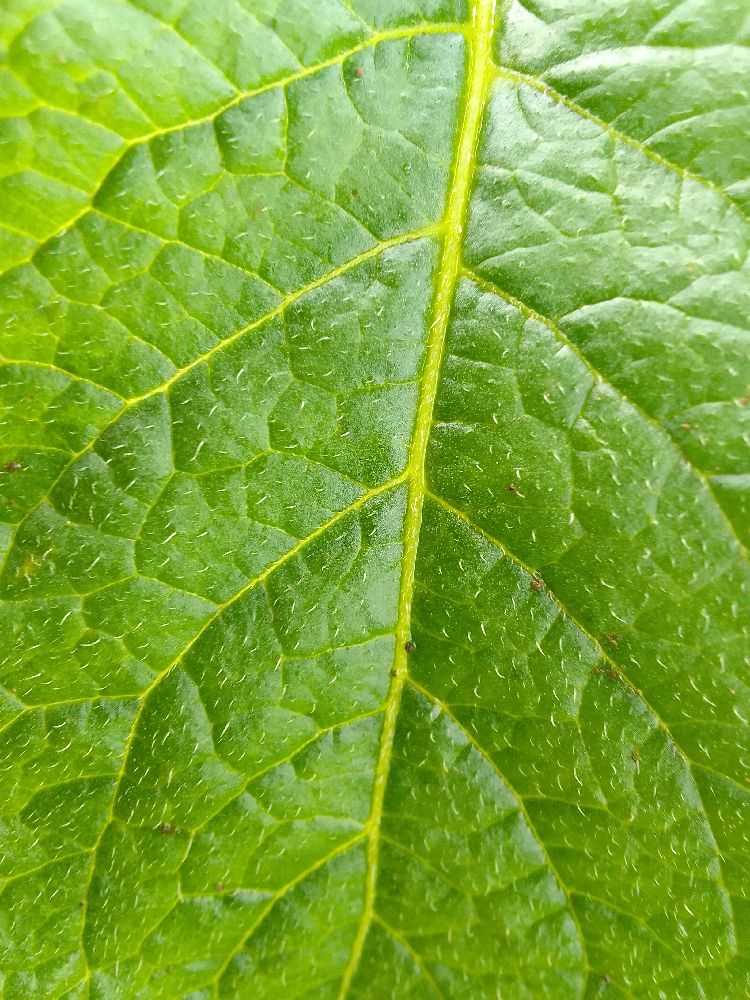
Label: Healthy